St. Marks Presbyterian Church (Rogersville, Tennessee)

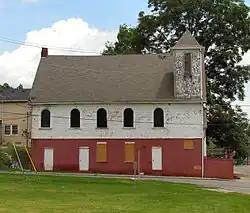

St. Marks Presbyterian Church is a historic African-American Presbyterian church in Rogersville, Tennessee. Its building was added to the list of National Register of Historic Places in March 10, 2006.